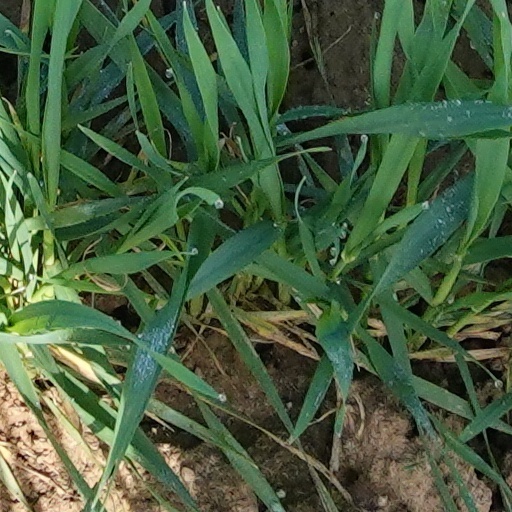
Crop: wheat